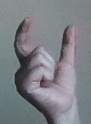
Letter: nun